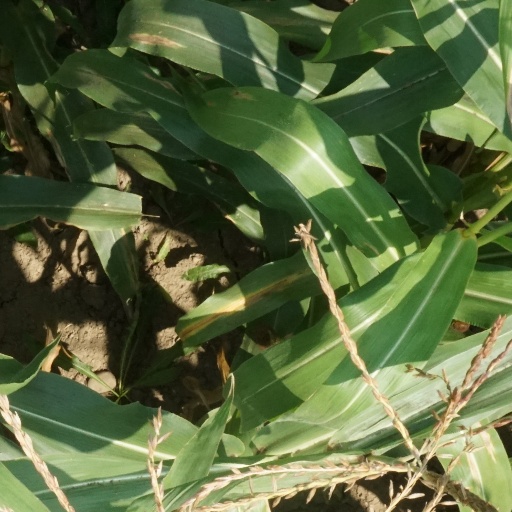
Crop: maize; corn